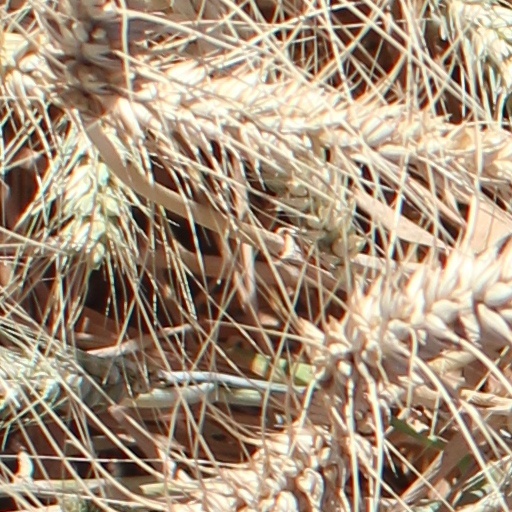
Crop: wheat